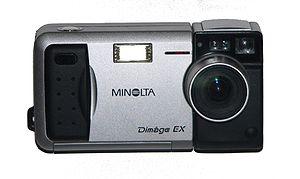
Appareil photo numérique Minolta DiMage EX